Mauricio Macri

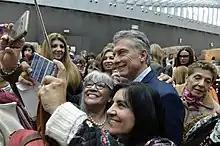
Mauricio Macri during the electoral campaign of 2017

During Macri's presidency, Argentina's foreign relations shifted substantially from those under Kirchner. He immediately proposed action against Nicolás Maduro in Venezuela for human-rights abuses and to remove that country from Mercosur. This shift was part of a change in the Latin American pink tide. The other countries in the bloc also opposed Maduro's socialist government, and prevented Venezuela from taking the "pro tempore" presidency of Mercosur. The bloc sought a trade and cooperation agreement with the European Union and closer ties with the Pacific Alliance. Macri agreed with Brazilian president Michel Temer to guarantee free trade between their countries. Macri and Temer increased their interest in better trade relations with Mexico, the second-largest economy in Latin America, after Mexican-American relations started to turn sour under the Trump administration.